Port Washington, Wisconsin

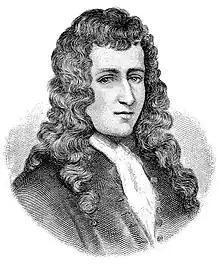
René-Robert Cavelier, Sieur de La Salle was one of the first Europeans to visit Port Washington.

The area that became Port Washington was originally inhabited by the Menominee, Potawatomi, and Sauk Native Americans. In 1679, the French explorers Louis Hennepin and René-Robert Cavelier, Sieur de La Salle described stopping at the first landing north of the Milwaukee River to procure provisions at a Potawatomi village at the mouth of a small river, which may have been Sauk Creek, a stream that empties into the present-day Port Washington's artificial harbor.